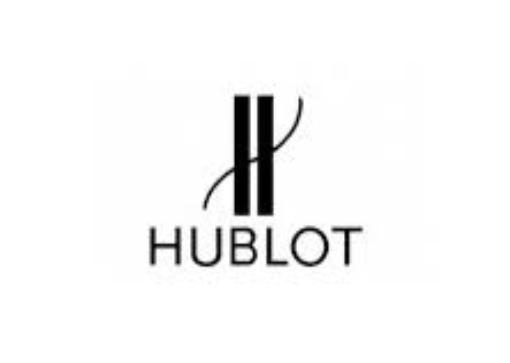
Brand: Hublot
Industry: Electronic